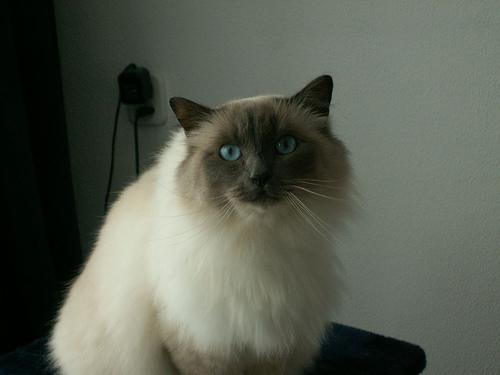
Breed: Birman